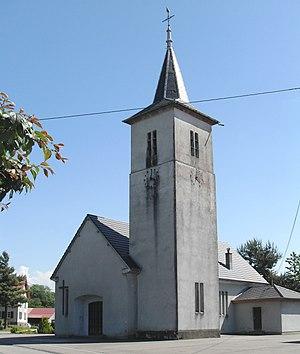
L'église Saint-Nicolas à Lepuix-Neuf
Lepuix-Neuf est une commune française située dans le département du Territoire de Belfort en région Bourgogne-Franche-Comté.